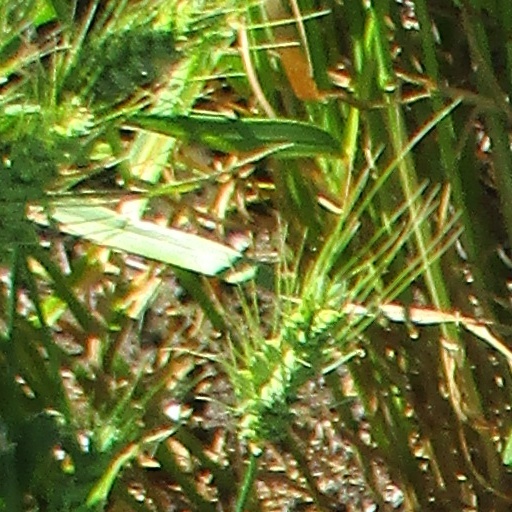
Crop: wheat